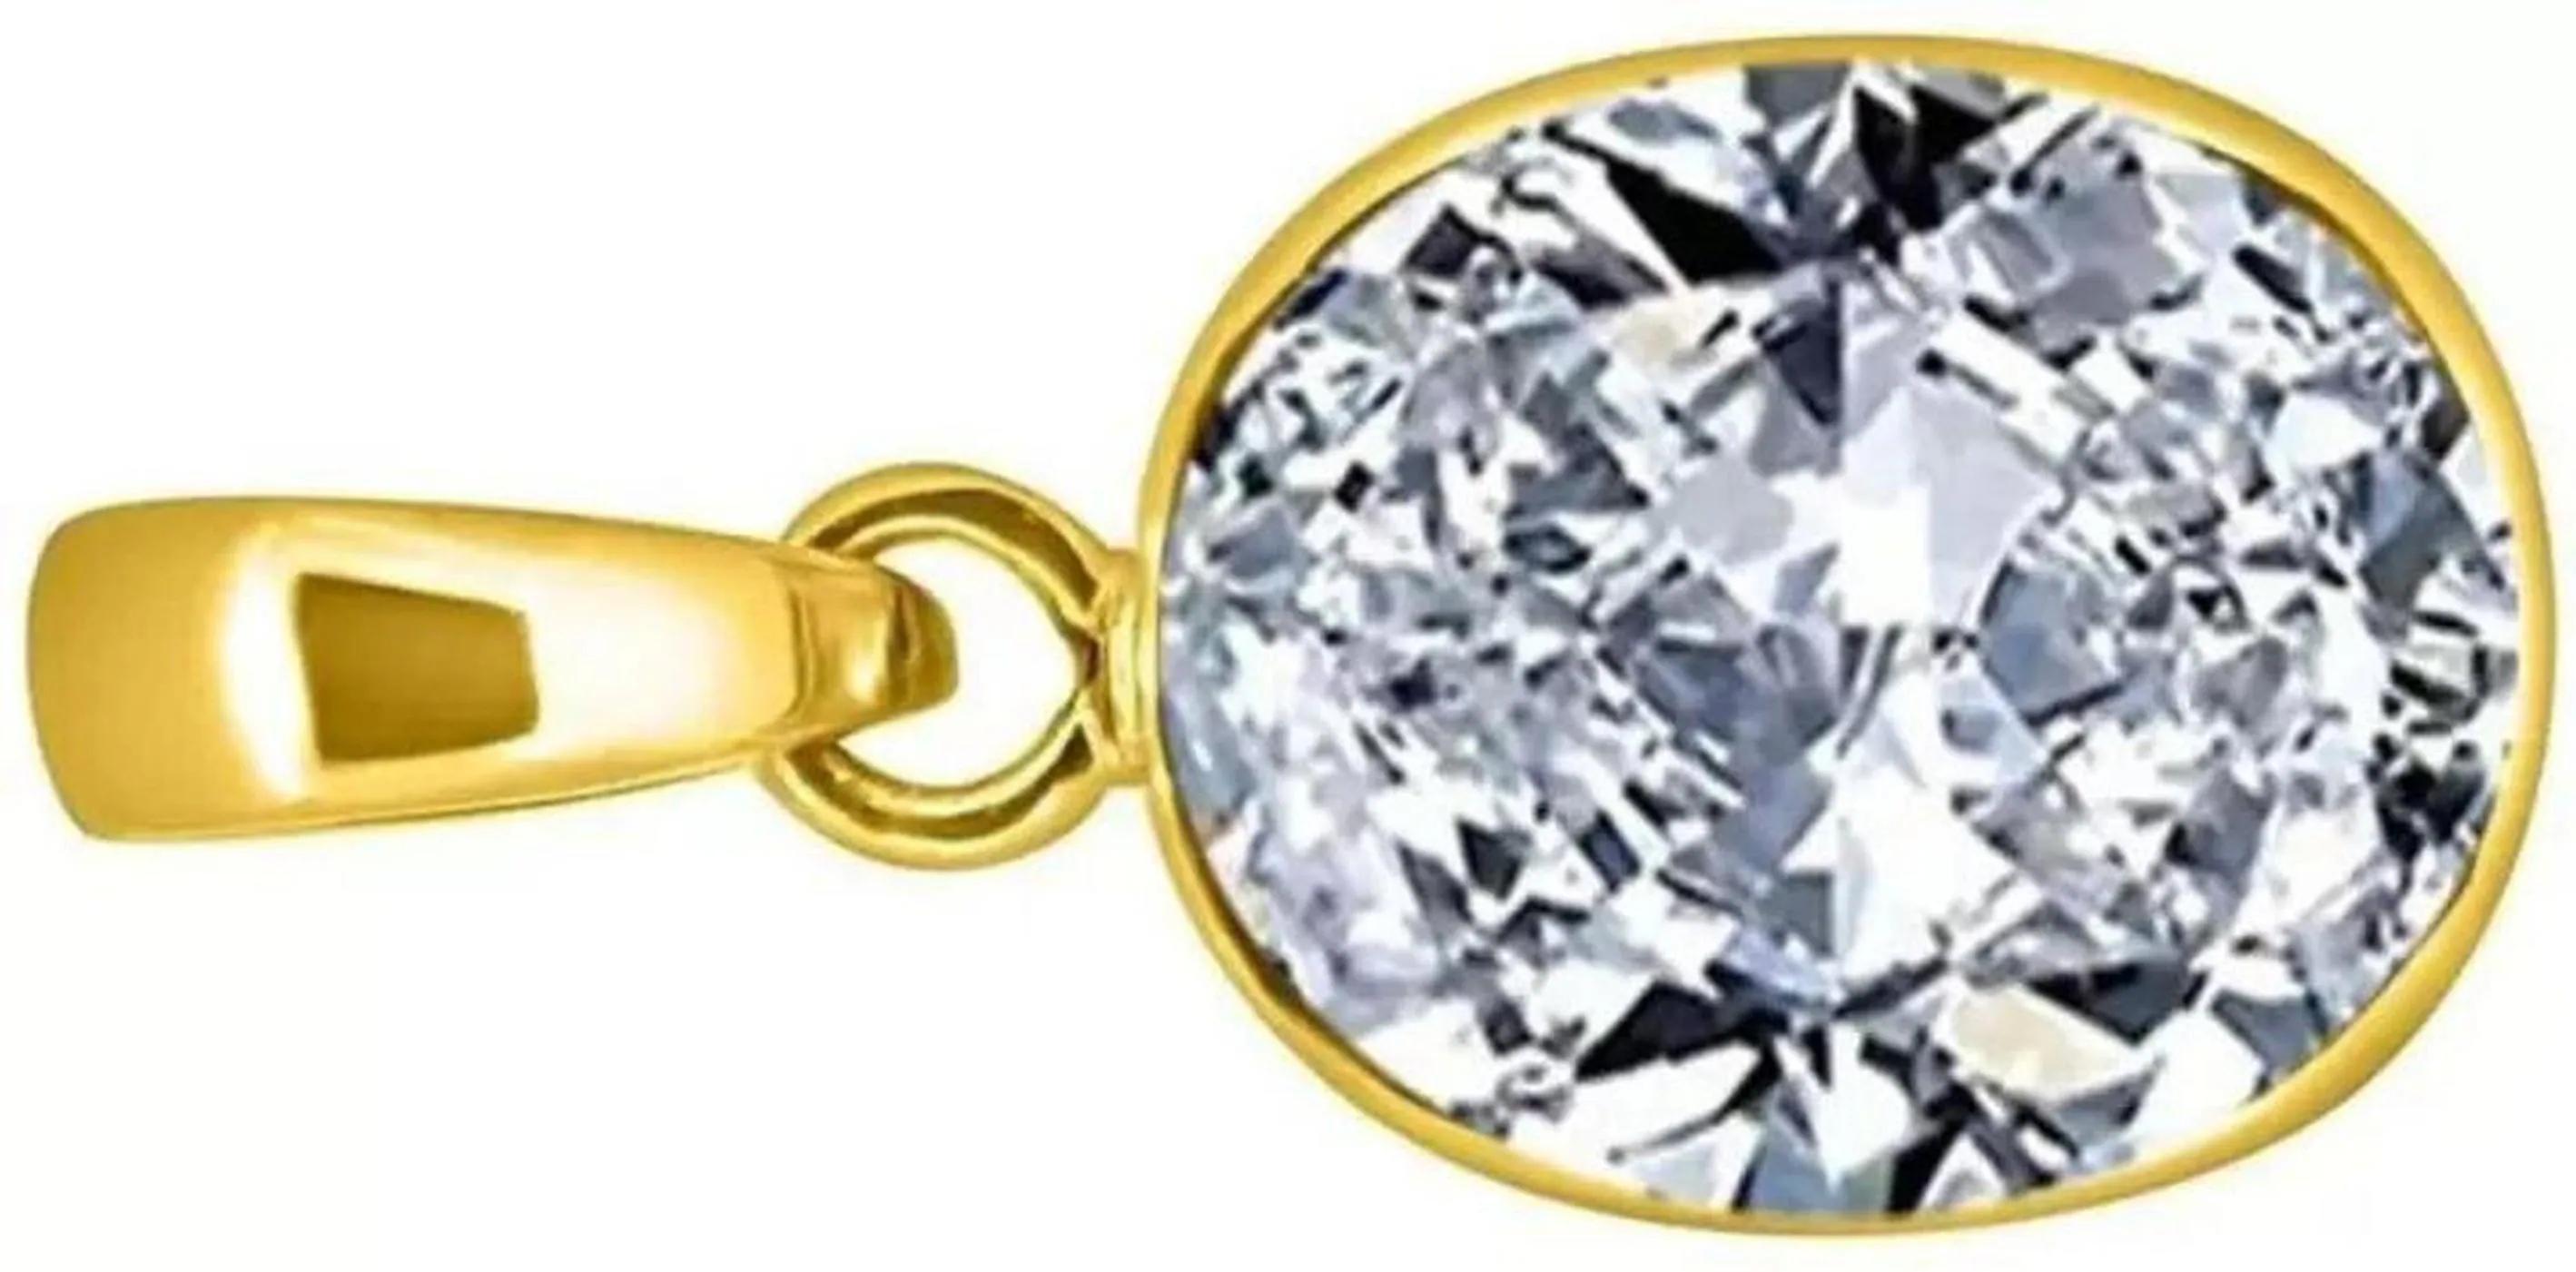
Chopra Gems Brass Zircon Stone Pendant Gold (Men and Women)
Type: Necklaces & Pendants
Brand: Chopra Gems & Jewellery
Price: Rs. 299
 Benefits it is said to protect the wearer from misfortunes, unnecessary worries and strained relations. It helps in achieving heights of success in short span of time than expected, munication in dealing, protect from unexpected downfall and evil spirits. It is expected to increase overall prosperity by giving good health, wealth and happiness.
Features: Color - gold,Collection - ethnic,Base material - brass
Included: Pendant